Emerson H. Liscum

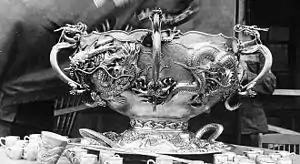
Liscum Bowl circa 1907

Liscum married May Diven, the daughter of Alexander S. Diven, a former United States Representative from New York's 27th congressional district, on September 4, 1867. Liscum was a member of the Military Order of the Loyal Legion of the United States and the Grand Army of the Republic. He is buried at Arlington National Cemetery with his wife Mary Diven (1846–1933).